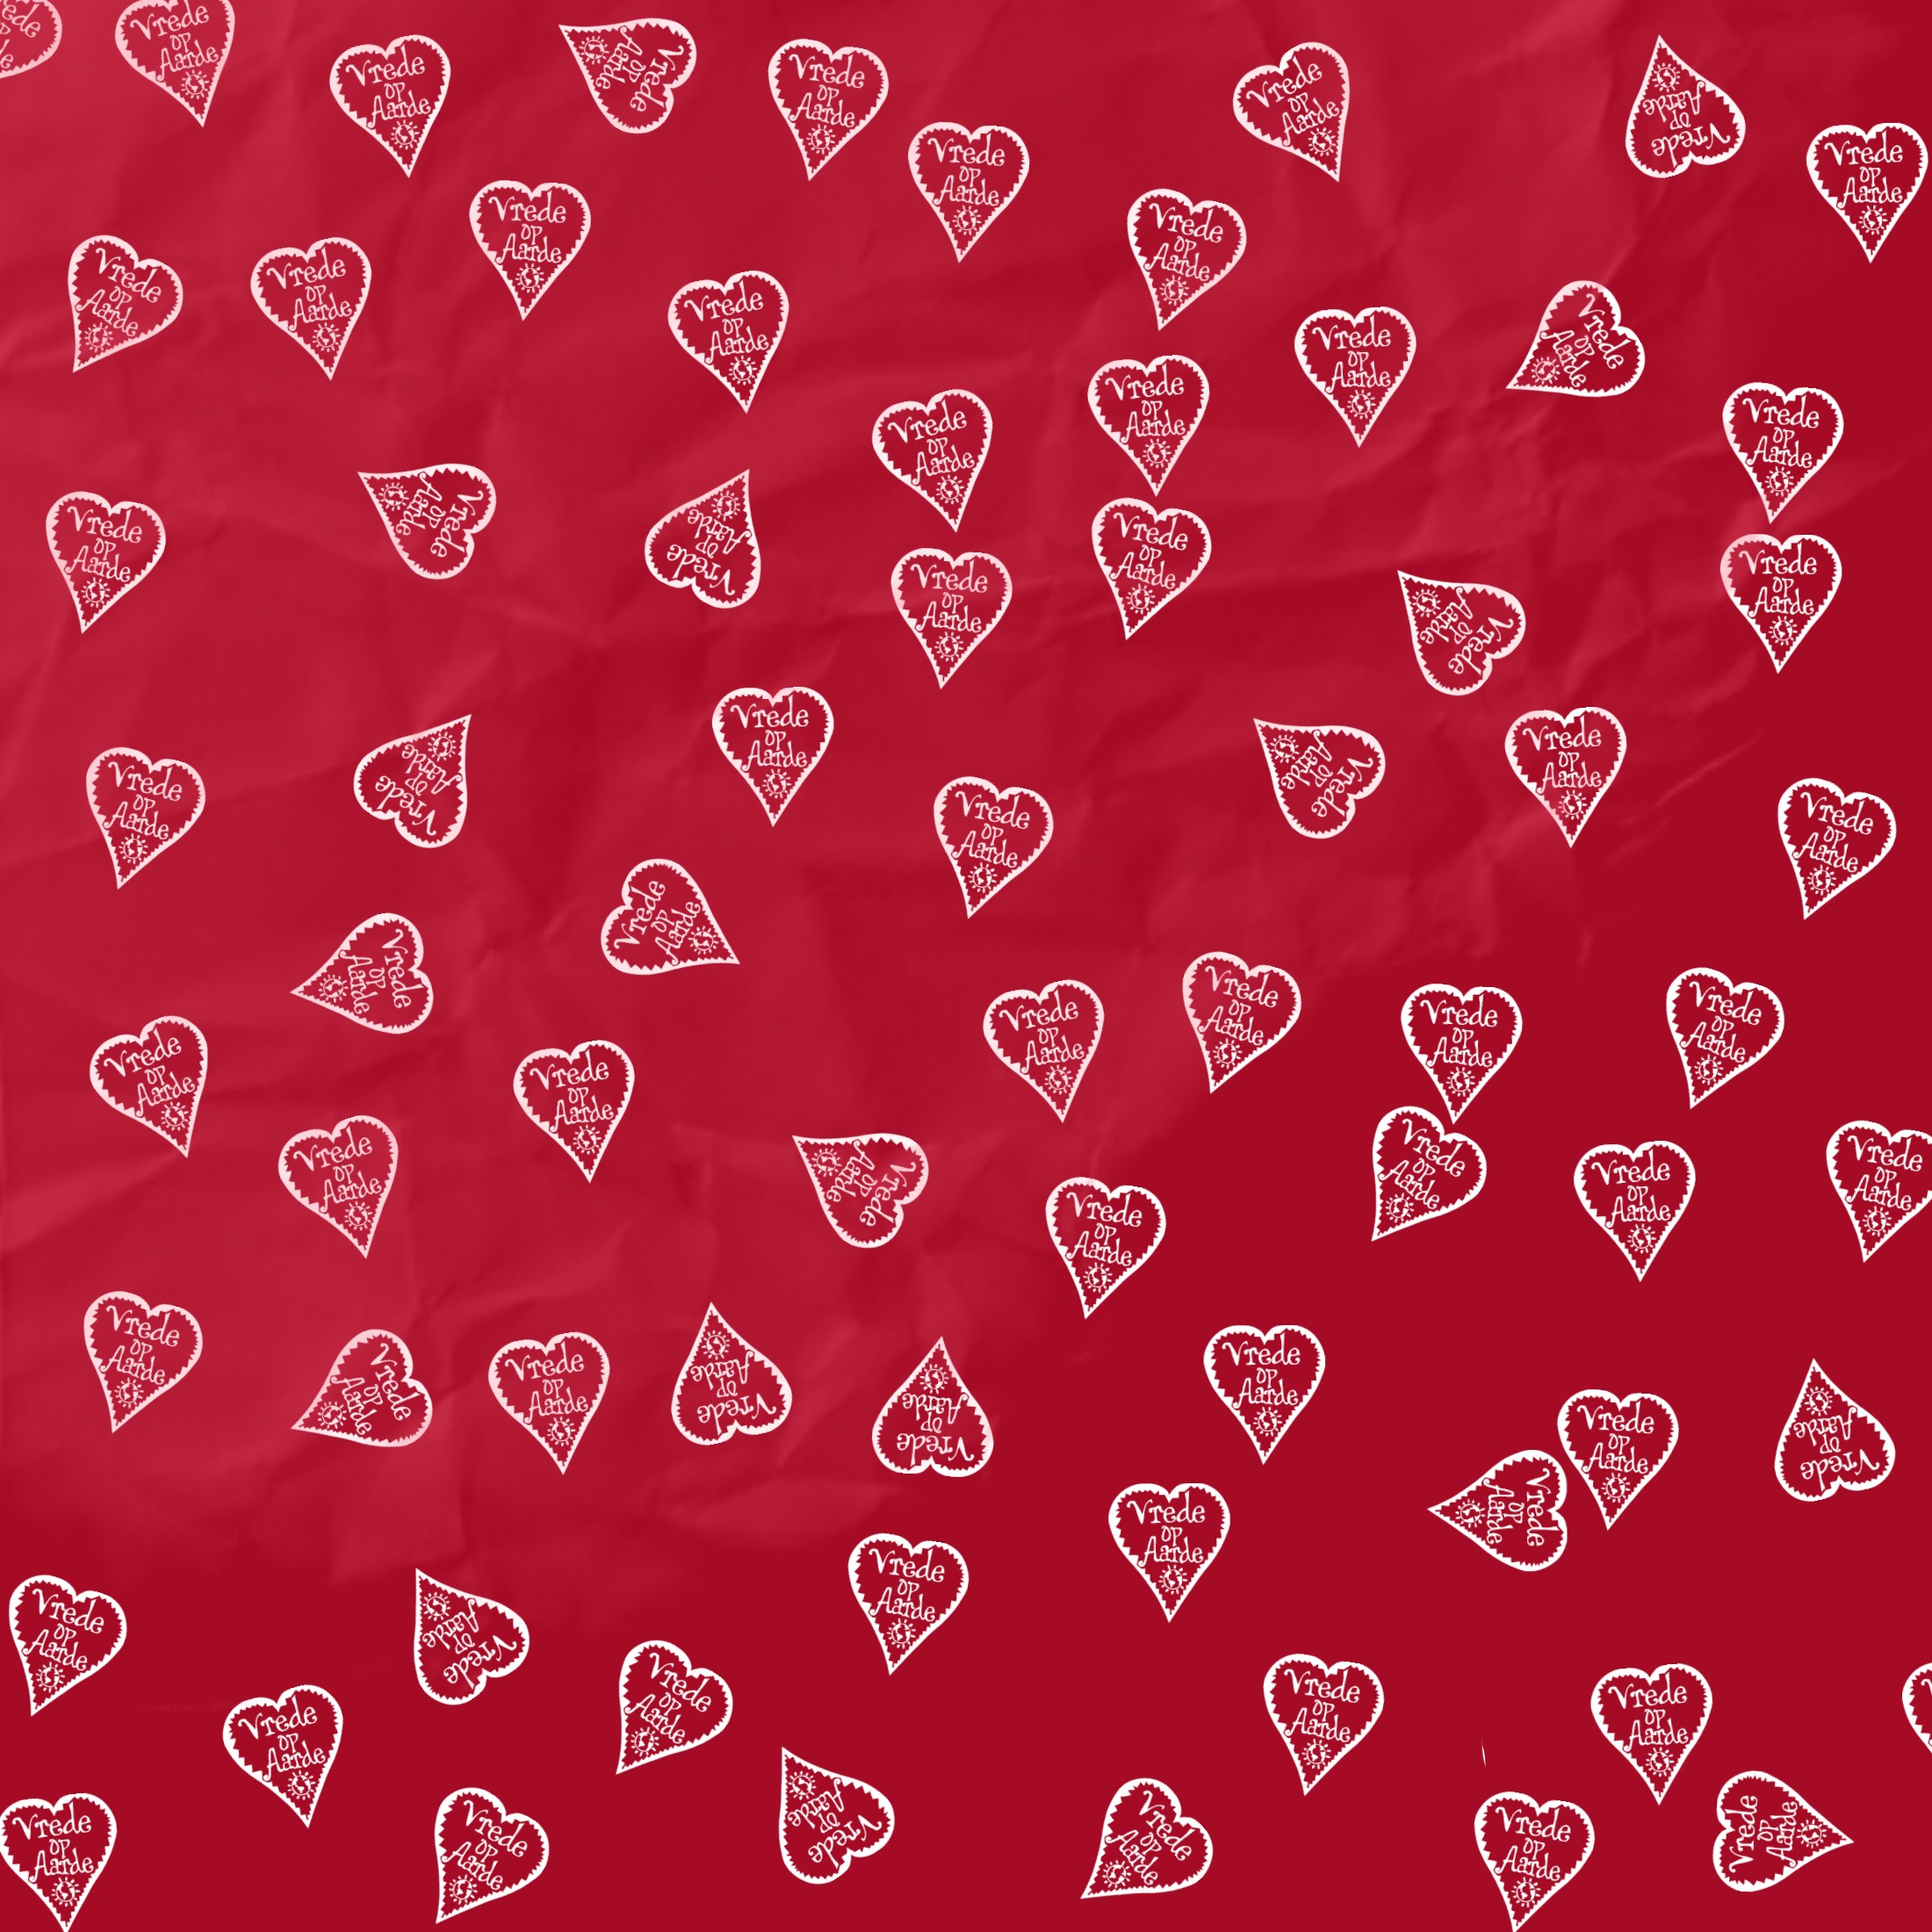
petal, number, heart, pattern, line, red, pink, christmas, paper, circle, font, background, illustration, design, text, hearts, shape, christmas card